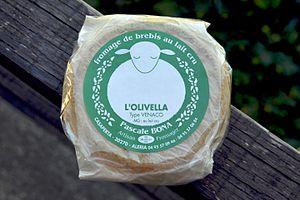
Aléria est une commune française située dans la circonscription départementale de la Haute-Corse et le territoire de la collectivité de Corse.